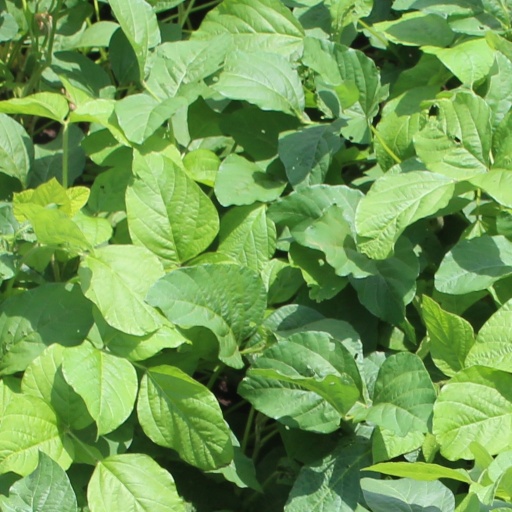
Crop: soybean